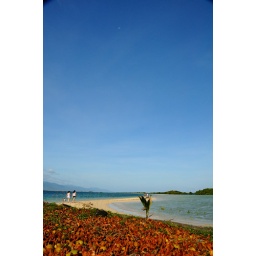
Walking along the sand bar under the moon